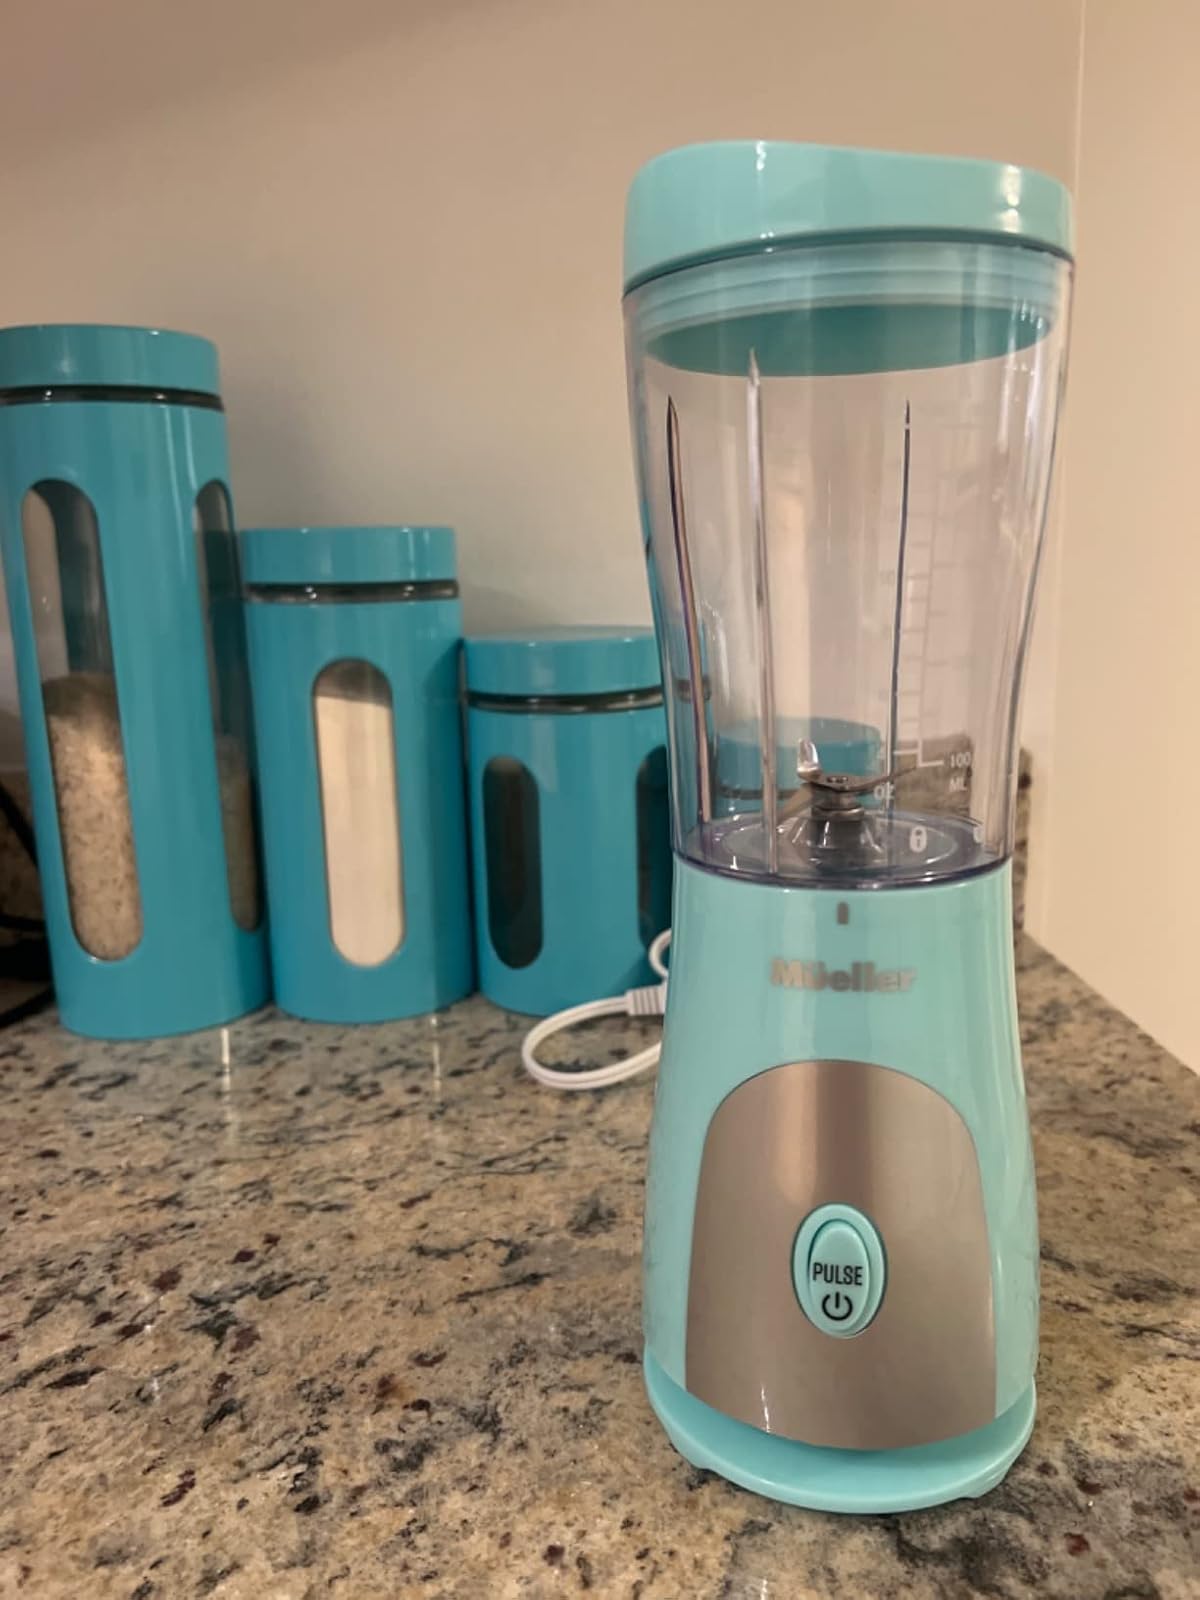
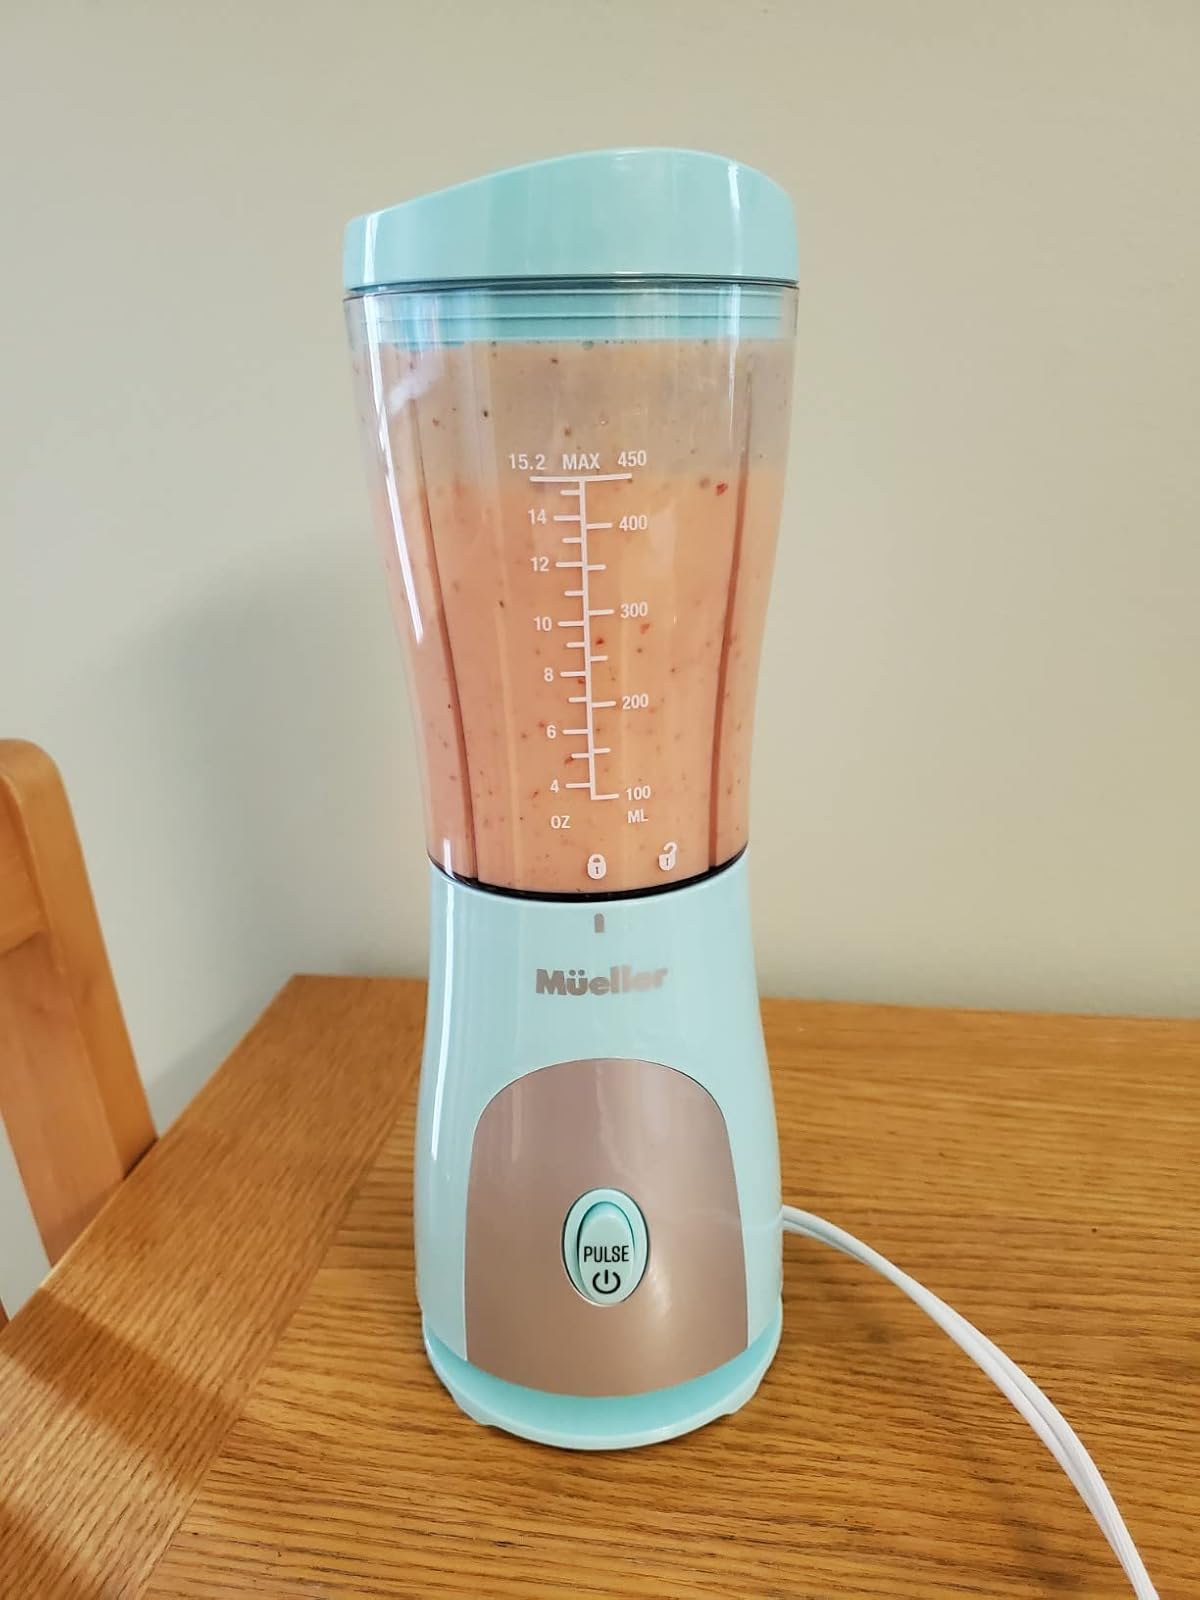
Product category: items_blender
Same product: yes